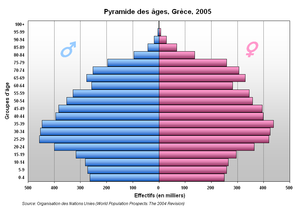
Pyramide des âges, Grèce, 2005
La Grèce, aussi appelée Hellas ou francisé en Hellade, en forme longue la République hellénique, est un pays d’Europe du Sud. D'une superficie de 131 957 km² pour un peu moins de onze millions d'habitants, le pays partage des frontières terrestres avec l’Albanie, la Macédoine du Nord, la Bulgarie et la Turquie et des frontières maritimes avec l'Albanie, l'Italie, la Libye, l'Égypte et la Turquie. La mer Ionienne à l'ouest et la mer Égée à l'est, parties de la mer Méditerranée, encadrent le pays dont le cinquième du territoire est constitué de plus de 9 000 îles et îlots dont près de 200 sont habités. De plus, 80 % de son territoire est constitué de montagnes dont la plus haute est le mont Olympe, dont le sommet culmine à 2 917 mètres.